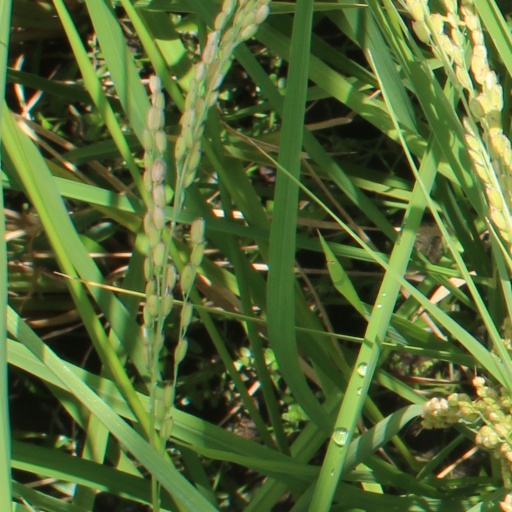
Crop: rice